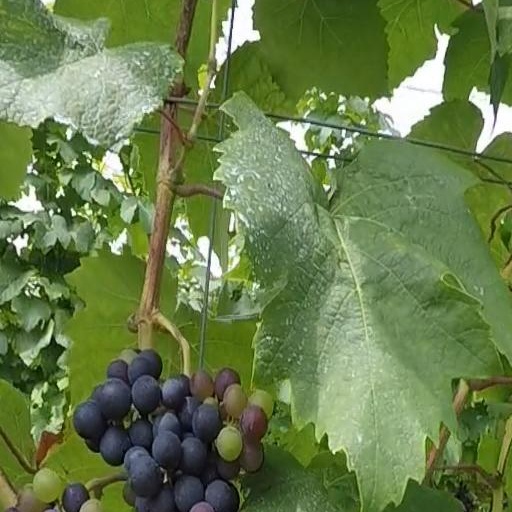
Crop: grape